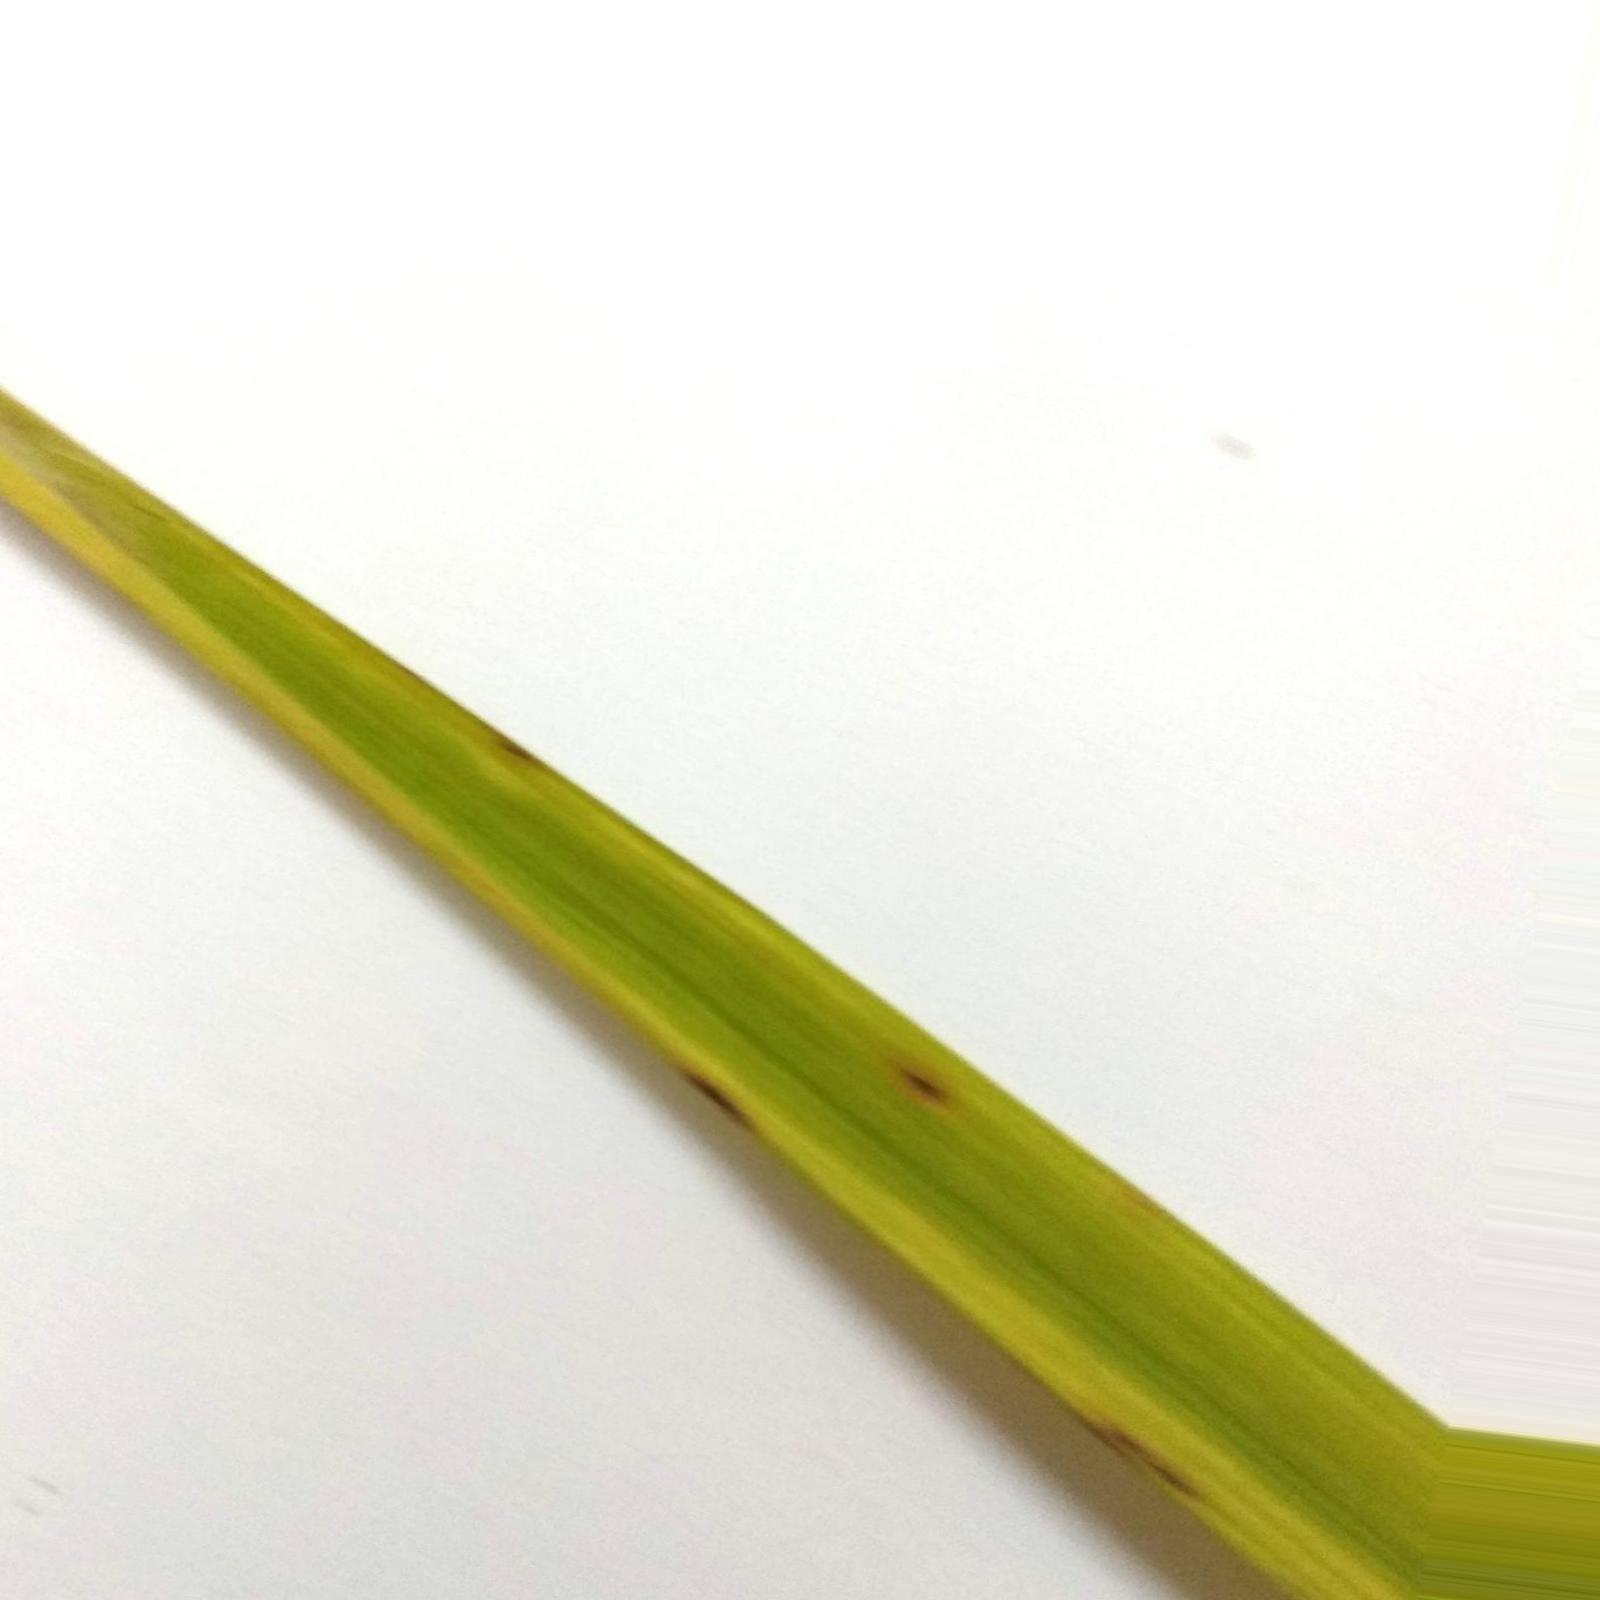
Nhãn: Bệnh Đốm Nâu ( Brown spot )